Ferrari Testarossa

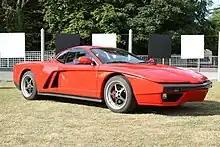
The FZ93 at the 2010 Goodwood Festival of Speed

The FZ93 (Formula Zagato '93) was designed by Ercole Spada as a follow-up to Zagato's series of Ferrari specials. In 1994 the car was reworked and repainted all-red; it was also renamed as "ES1" in honour of its designer.